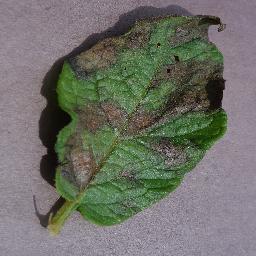
Label: Potato___Late_blight